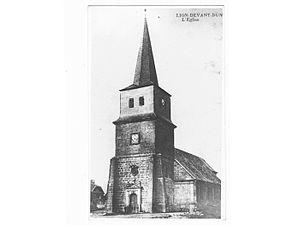
Carte postale ancienne représentant l'église de Lion
Lion-devant-Dun est une commune française située dans le département de la Meuse, en région Grand Est.